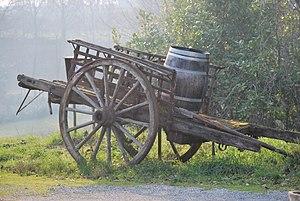
Charette située à l'entrée du hameau de La Hâge à Saint-Aubin-de-Branne
Saint-Aubin-de-Branne est une commune du Sud-Ouest de la France, située dans le département de la Gironde.